Wuzhizhou Island

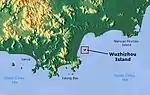

The island is 1.48 square kilometres with 5.7 kilometres of coastline, and has an irregular butterfly shape or heart shape, hence called "Lover's Island".